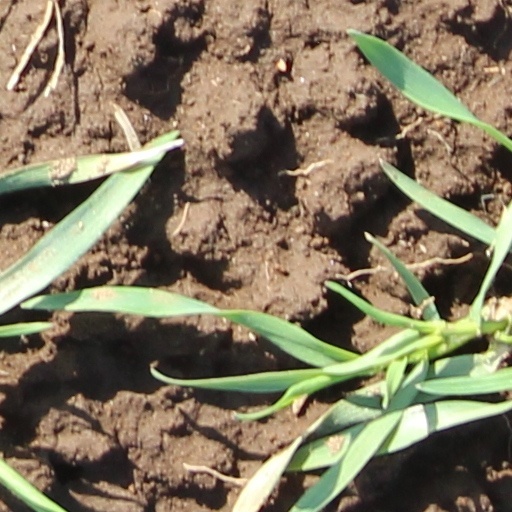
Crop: wheat